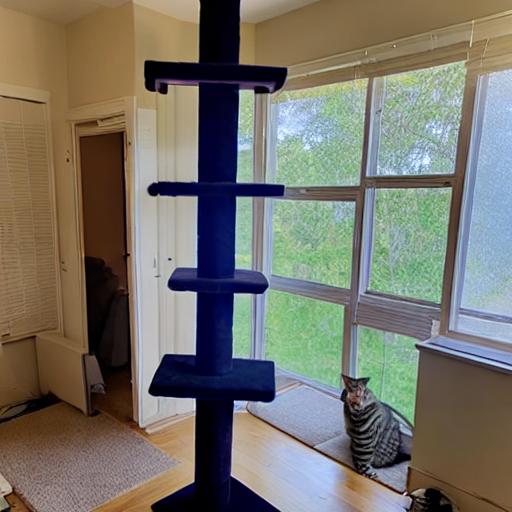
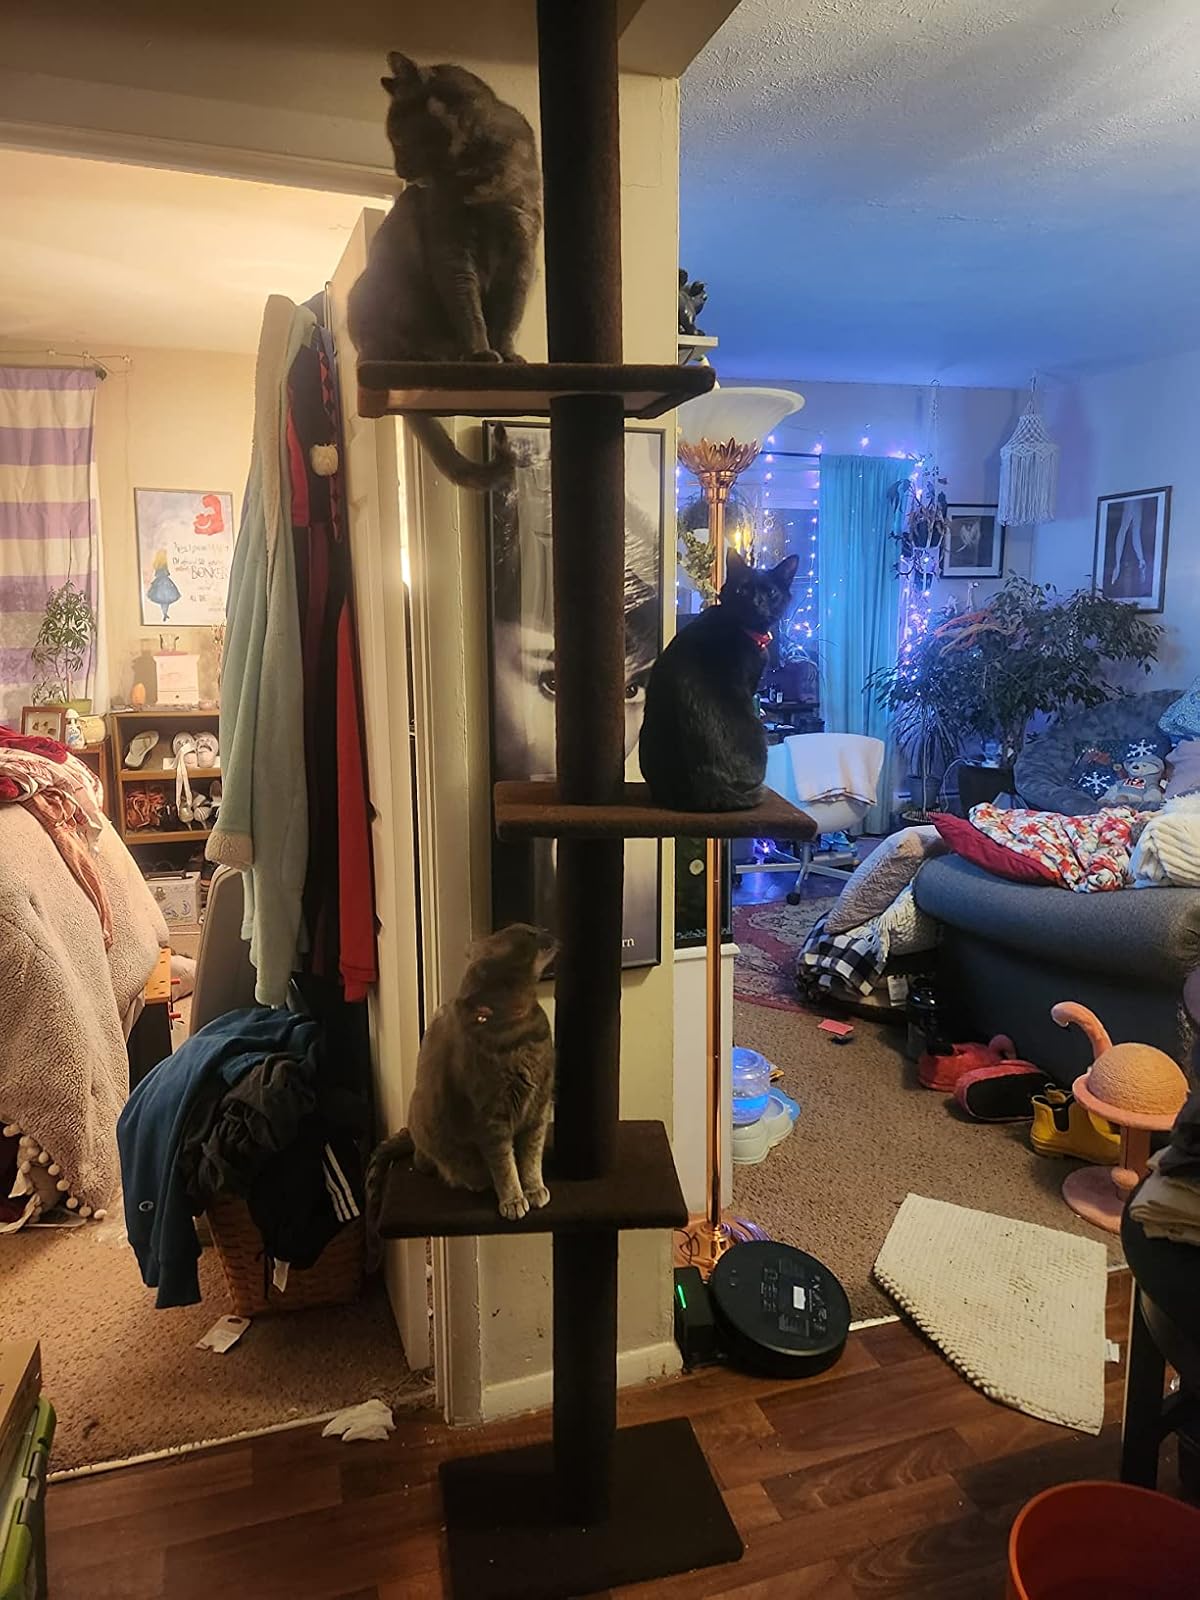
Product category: items_cat tree
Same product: no